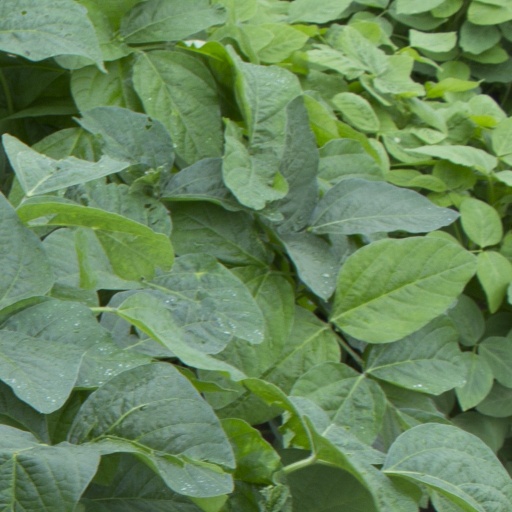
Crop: soybean